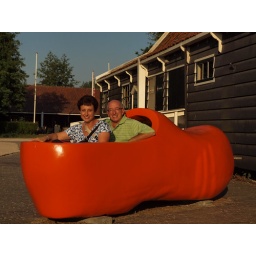
P6260528ken and paula in red wooden shoe, koog zandijk